Simon Paskal

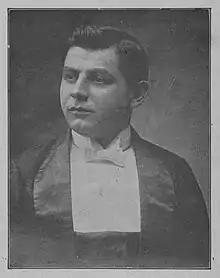
Simon Paskal, Yiddish tenor c. 1910

Simon Paskal ( or ; February 8, 1877 – October 17, 1930) was a Romanian-born American Yiddish Theater actor and tenor who recorded numerous Yiddish-language discs during the early twentieth century.